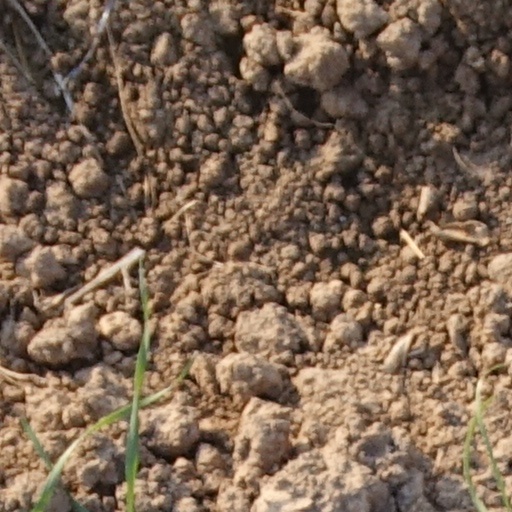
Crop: wheat